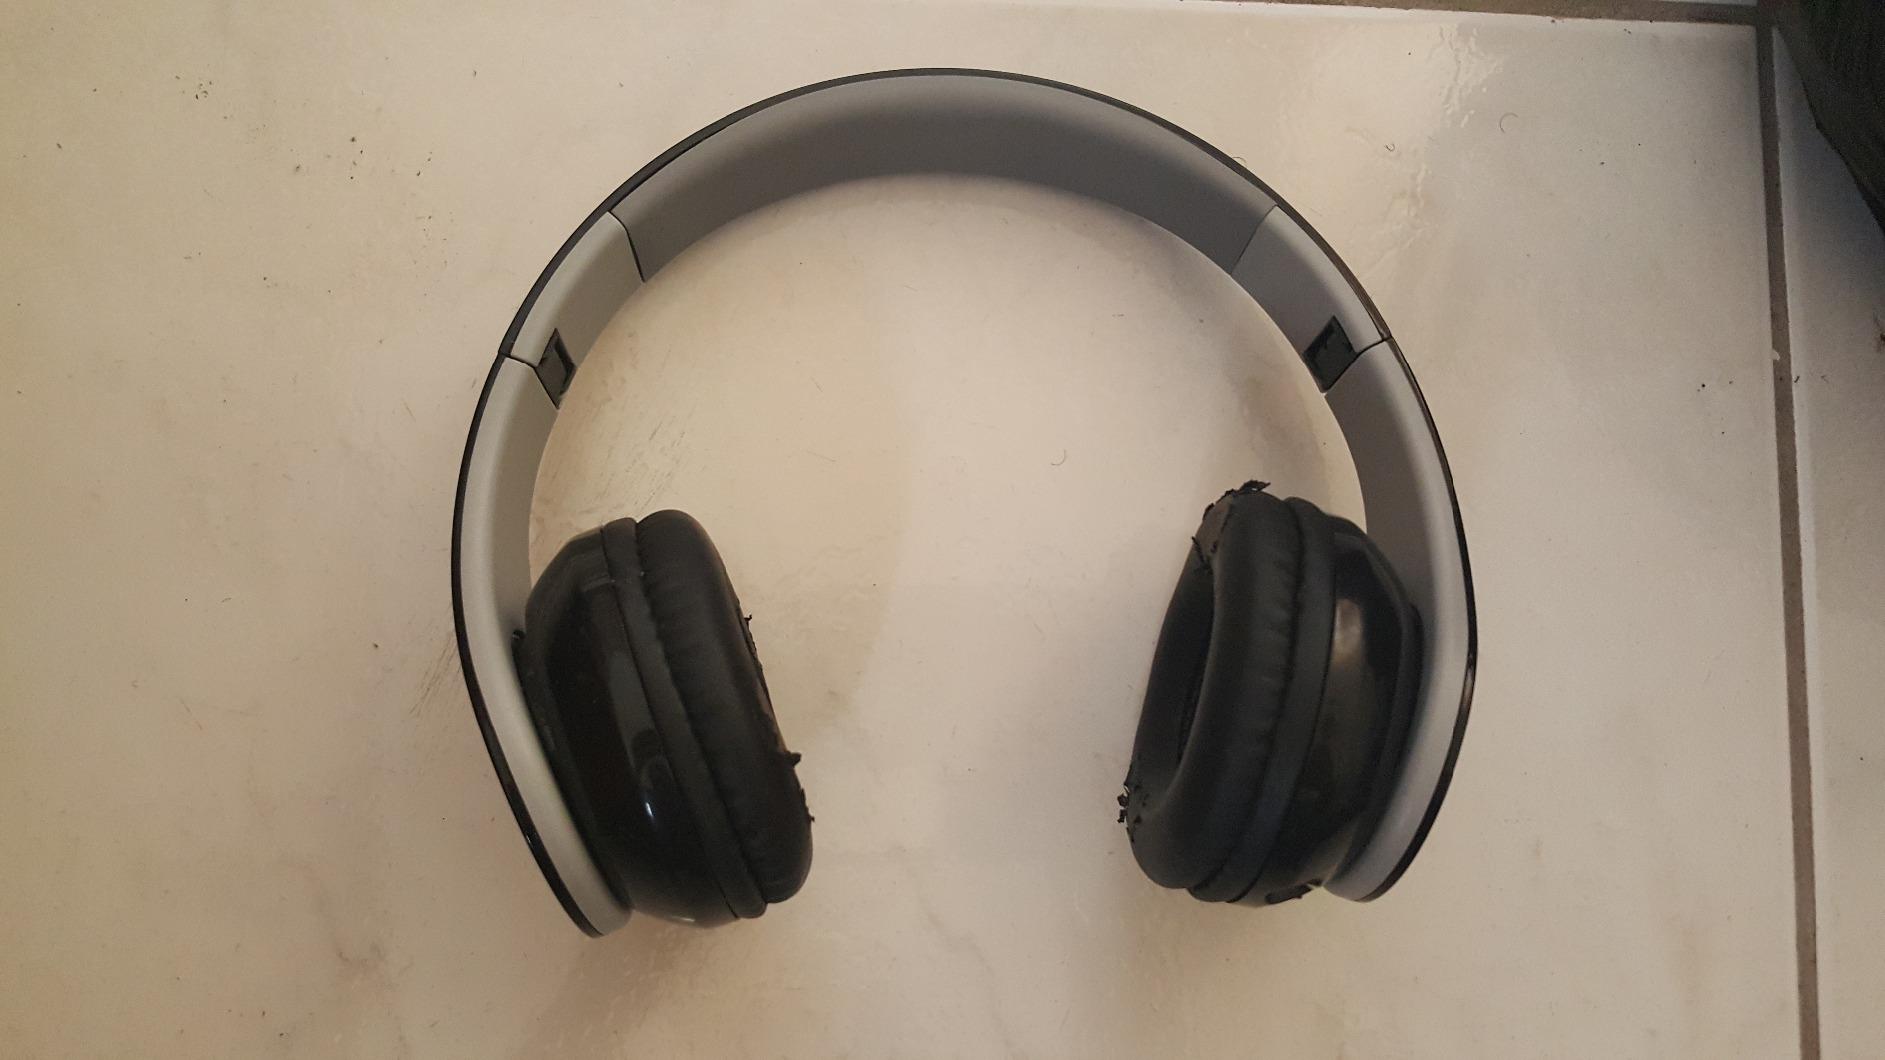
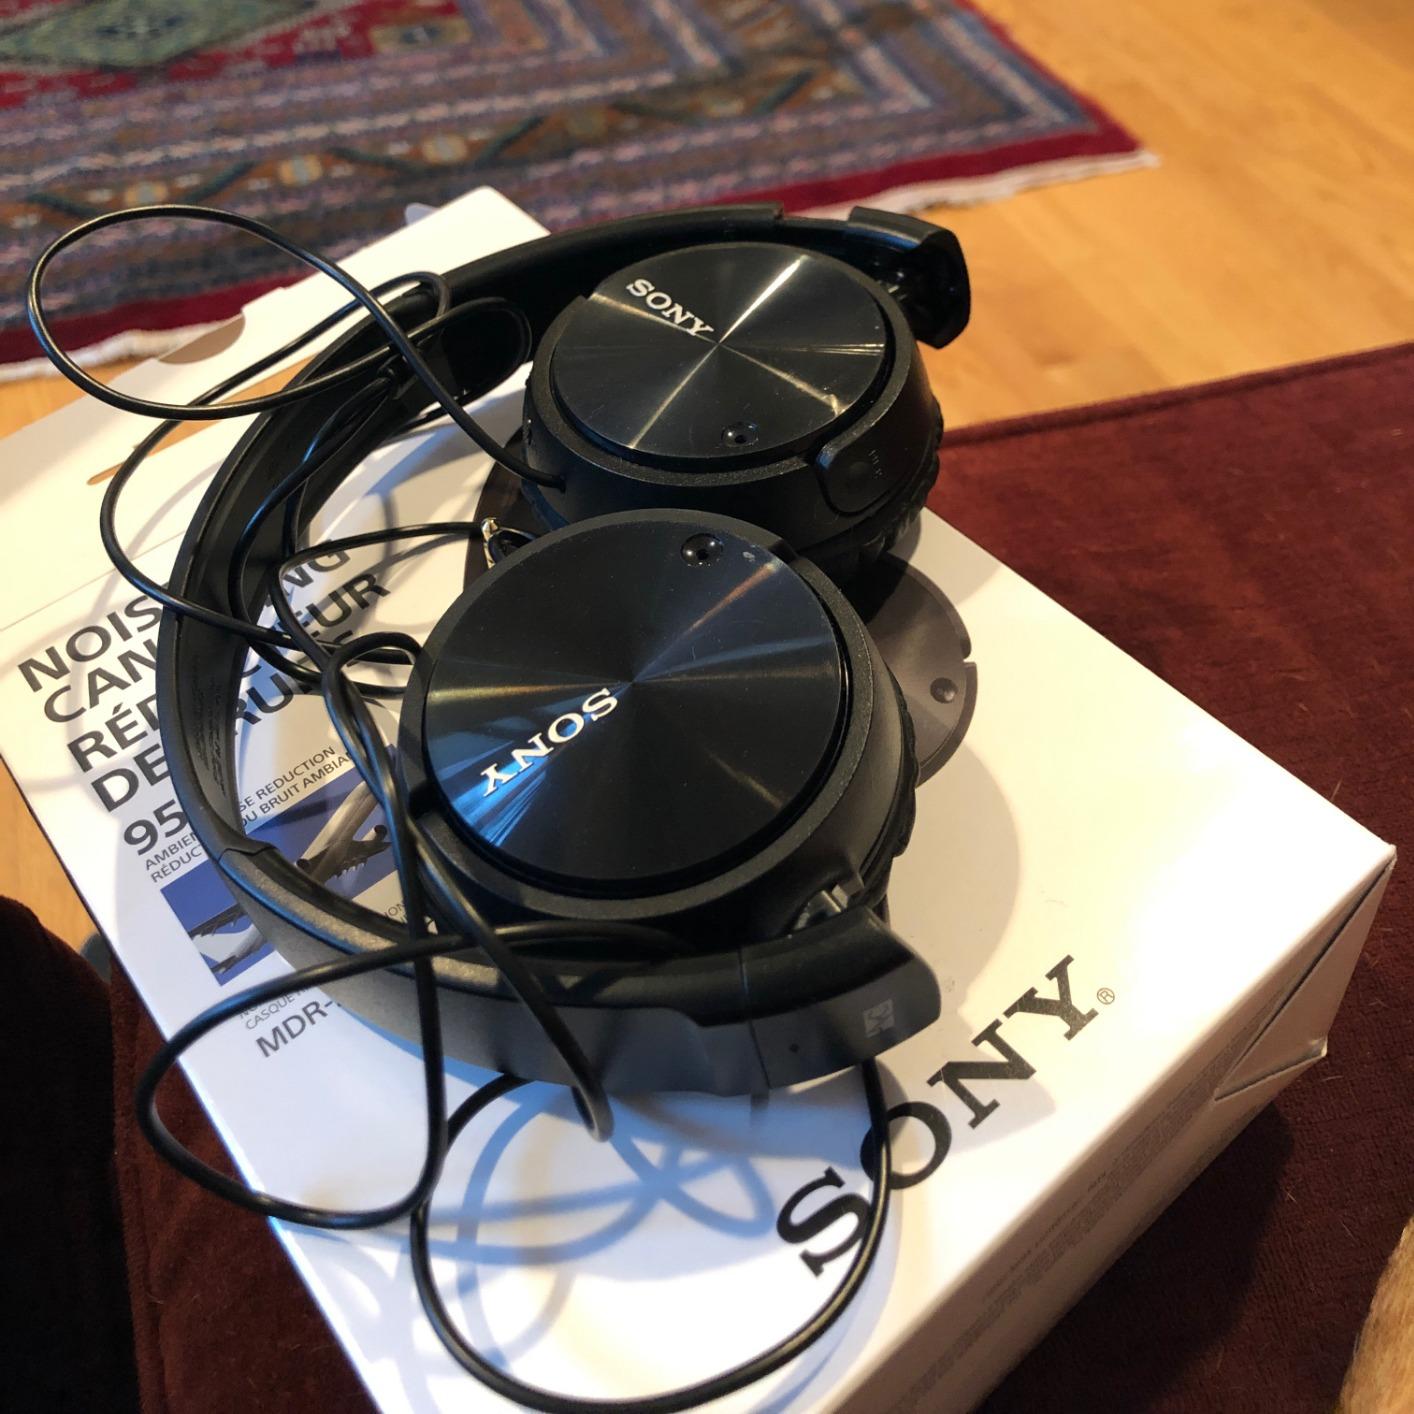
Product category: headphones
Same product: no